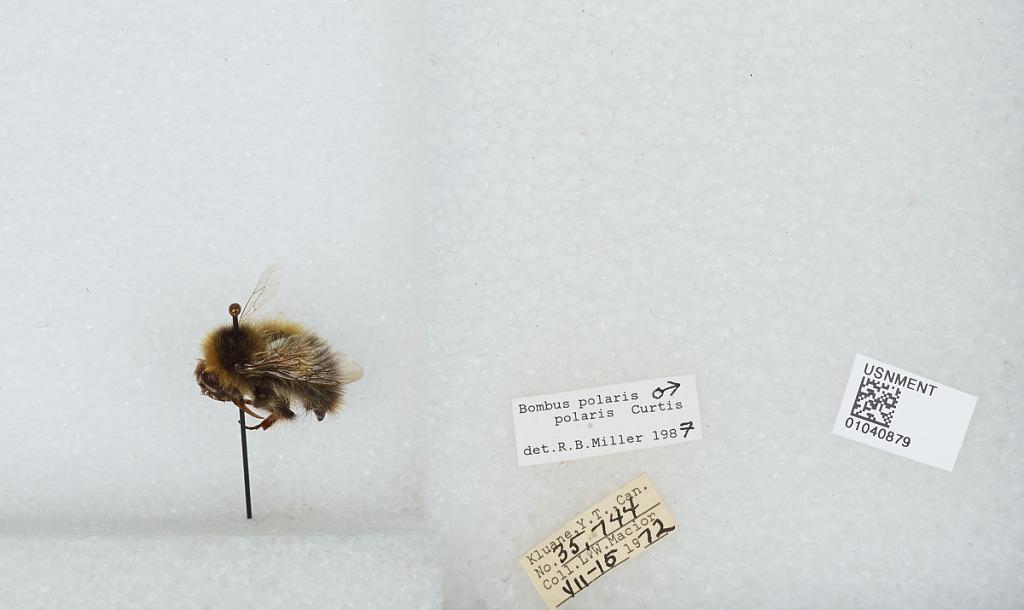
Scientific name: Bombus (Alpinobombus) polaris Curtis
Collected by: L. Macior
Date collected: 1972-7-15
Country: Canada
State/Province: Yukon Territory
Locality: Kluane
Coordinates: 60.75, -139.5
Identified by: Miller, R. B.